Jelena Janković

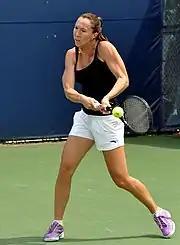
Jelena Janković at the 2011 Rogers Cup.

Janković's next tournament was Family Circle Cup in Charleston where she lost in the semifinals to world No. 1, Caroline Wozniacki. She then played in the Fed Cup against Slovakia, beating Daniela Hantuchová and winning an epic doubles match with Aleksandra Krunić against Hantuchová and Magdaléna Rybáriková, saving three match points. With this, Serbia was placed in World Group I again. At Italian Open, Janković lost to world No. 1, Caroline Wozniacki in the quarterfinals for the third time in a row. Her ranking dropped to No. 10, the lowest it had been since the beginning of 2007. Janković was the tenth seed at the French Open. In the fourth round, Janković fell to fifth seed and defending champion Francesca Schiavone. As a result, she dropped out of top 10 for the first time since early 2007.